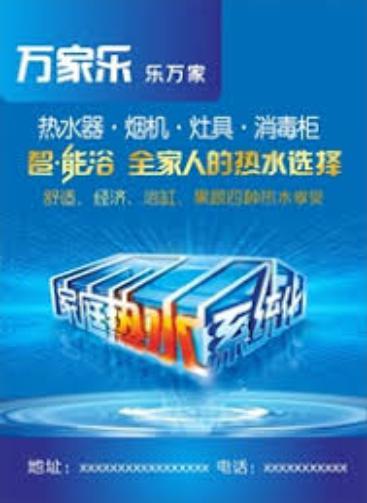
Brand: macro
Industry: Necessities